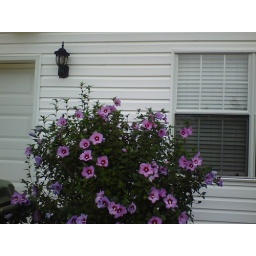
My mom's flower tree by the garage. So pwitty every year. AND it's purple.